L'Herm

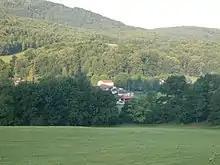
L'Herm

L'Herm is a commune in the Ariège department in southwestern France.